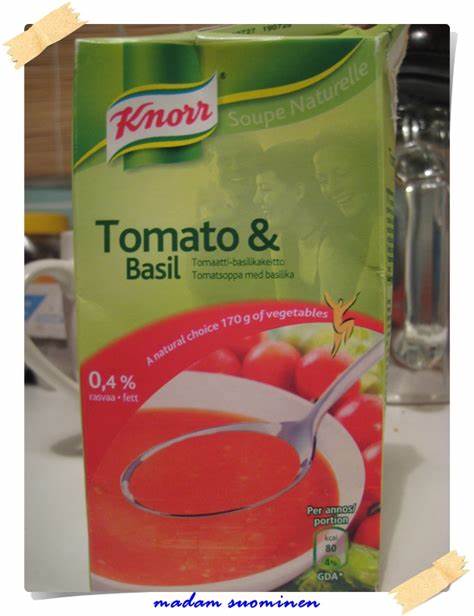
Waste category: cardboard